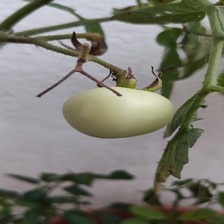
Label: tomato